Answer in natural language. Where is Doorway (marked A) with respect to potted houseplant with lush green foliage (marked B)? Choose between the following options: left or right
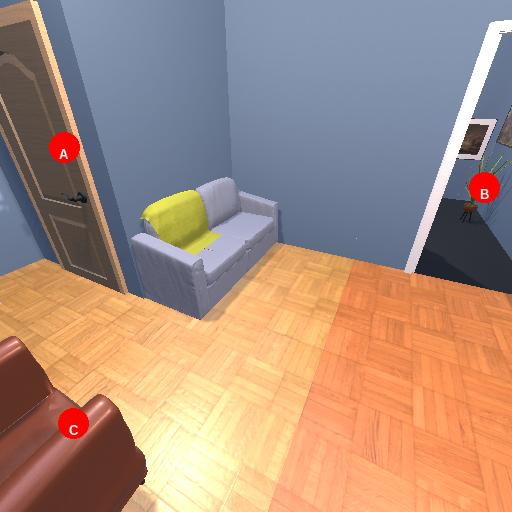
<answer>left</answer>